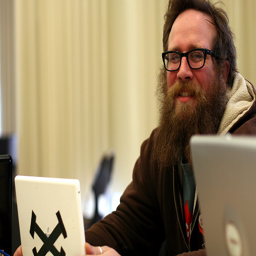
A bearded man with glasses working on a laptop
A man wearing glasses and a long beard using a netbook.
a person with a laptop at a table
A man is smiling while using a laptop computer.
A man with glasses holding a tablet smiling.